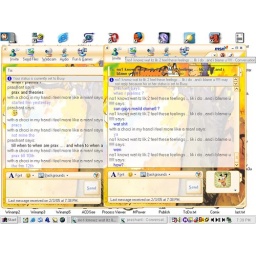
Compare the To: field in the left window with the right window. The right one malfunctioned.. somehow..